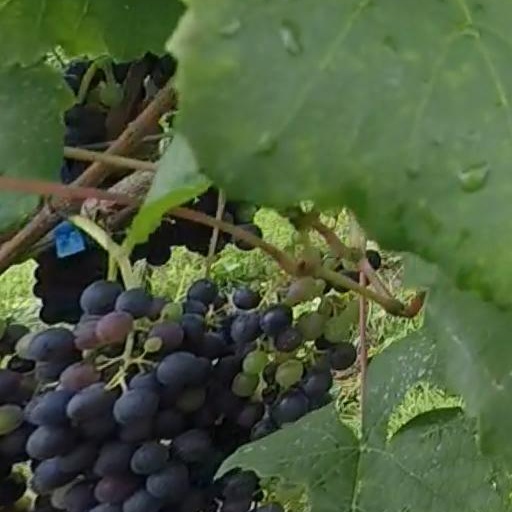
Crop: grape